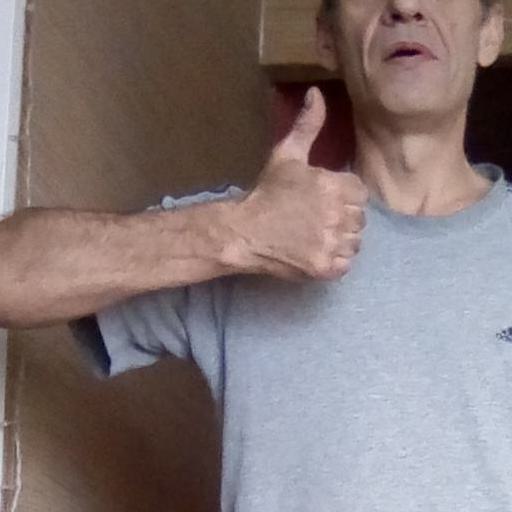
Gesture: like